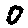
Label: 0